Pink fairy armadillo

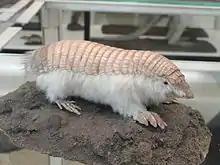
A taxidermied specimen

The pink fairy armadillo is long, and typically weighs about . This species is the smallest living armadillo and is among the least known.